Homalin District

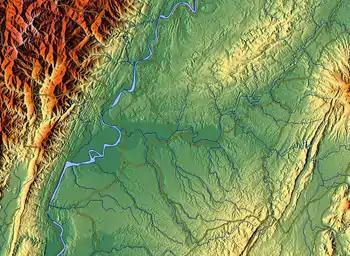
Relief map of the area. The wide river is the Chindwin River.

The Tamanthi Wildlife Sanctuary, which was established on April 11, 1974 on the eastern bank of the Chindwin River, forms part of Hkamti and Homalin Townships in Hkamti District of Sagaing Division. The area covered under this sanctuary is , bounded between the Uyu River and Chindwin River; of this area is under the jurisdiction of the Homalin Township, while of the sanctuary is under Khamti Township.